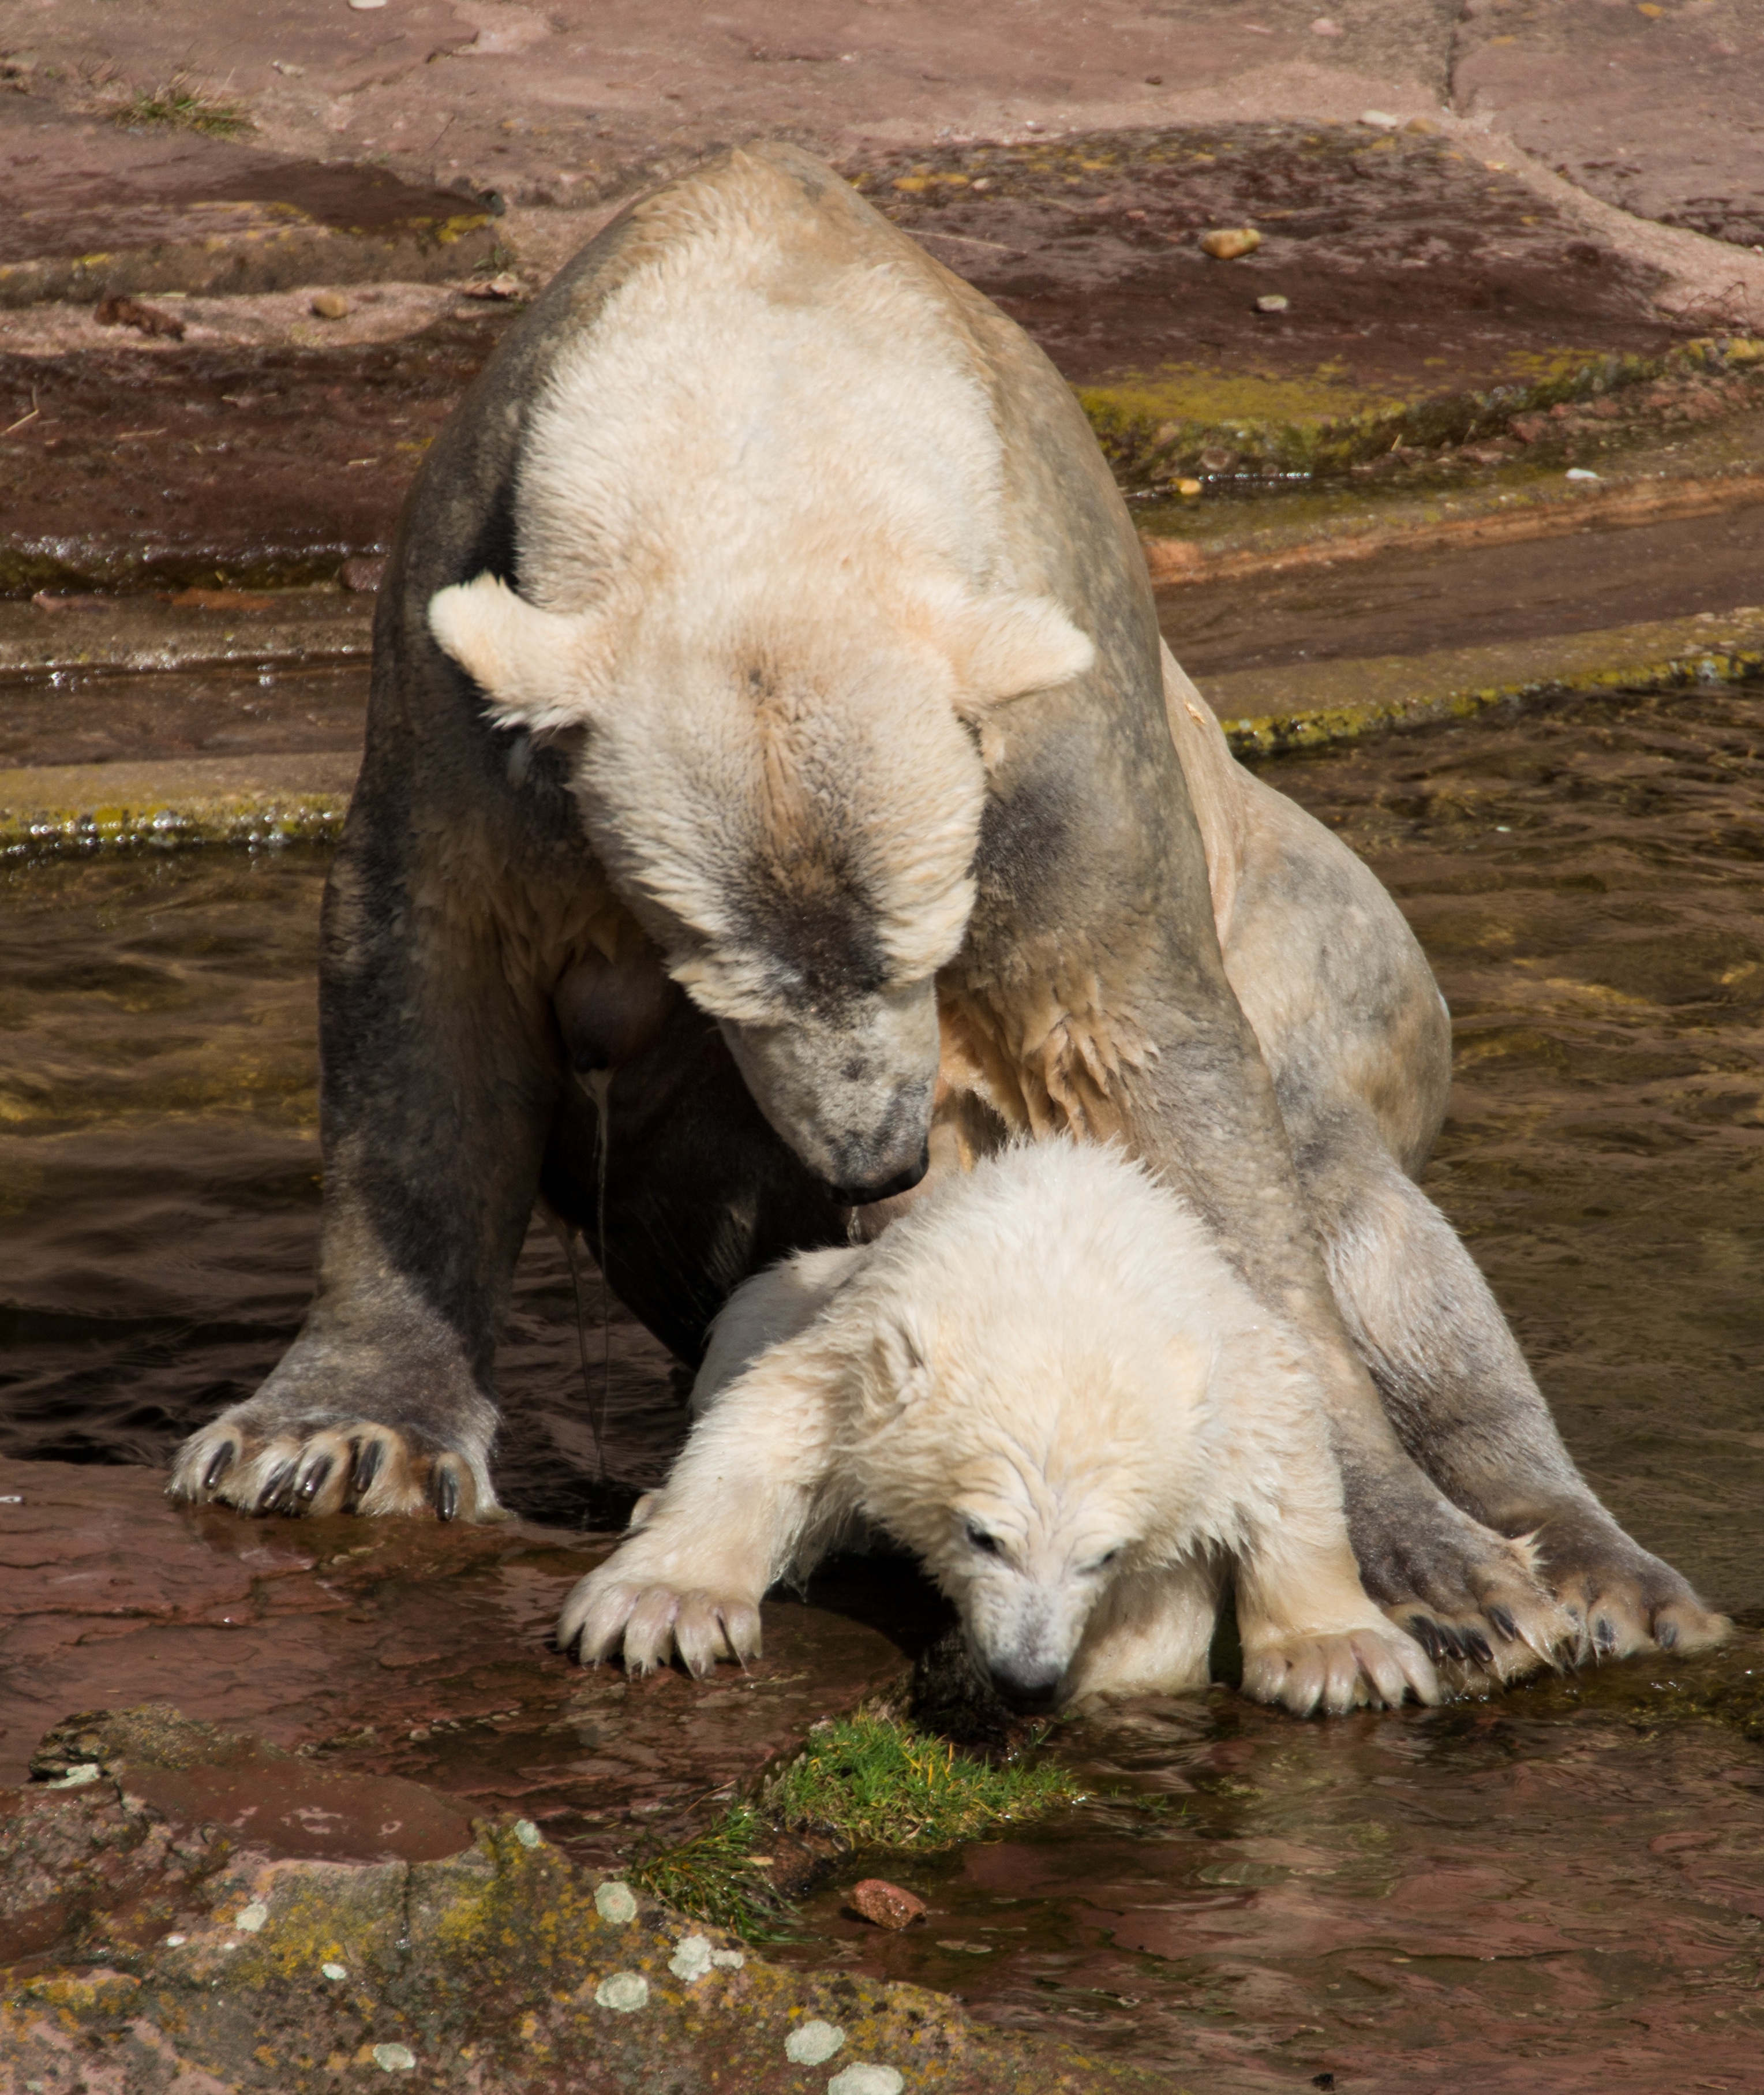
bear, wildlife, zoo, young, spring, mammal, fauna, polar bear, charlotte, vertebrate, nuremberg, tiergarten, young animal, polar bear cub